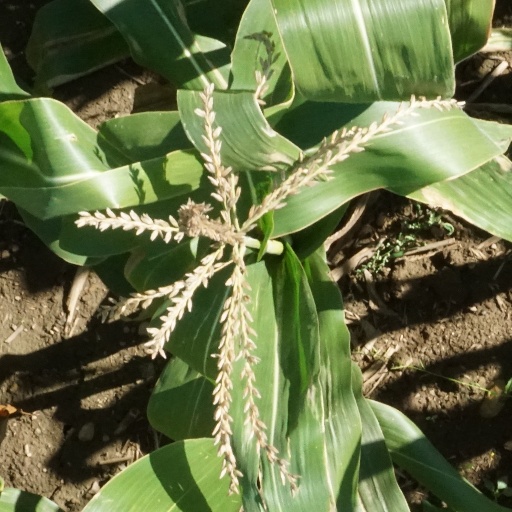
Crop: maize; corn